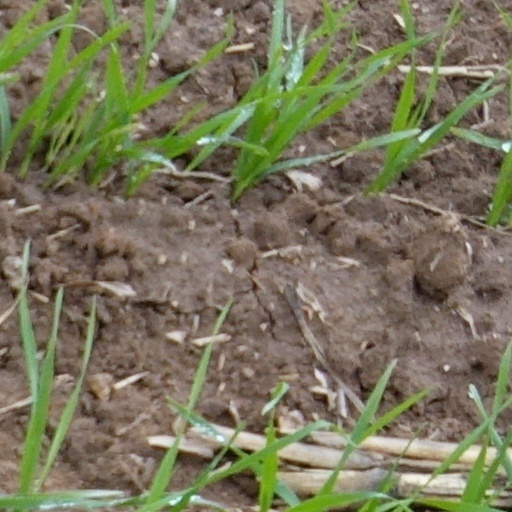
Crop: wheat